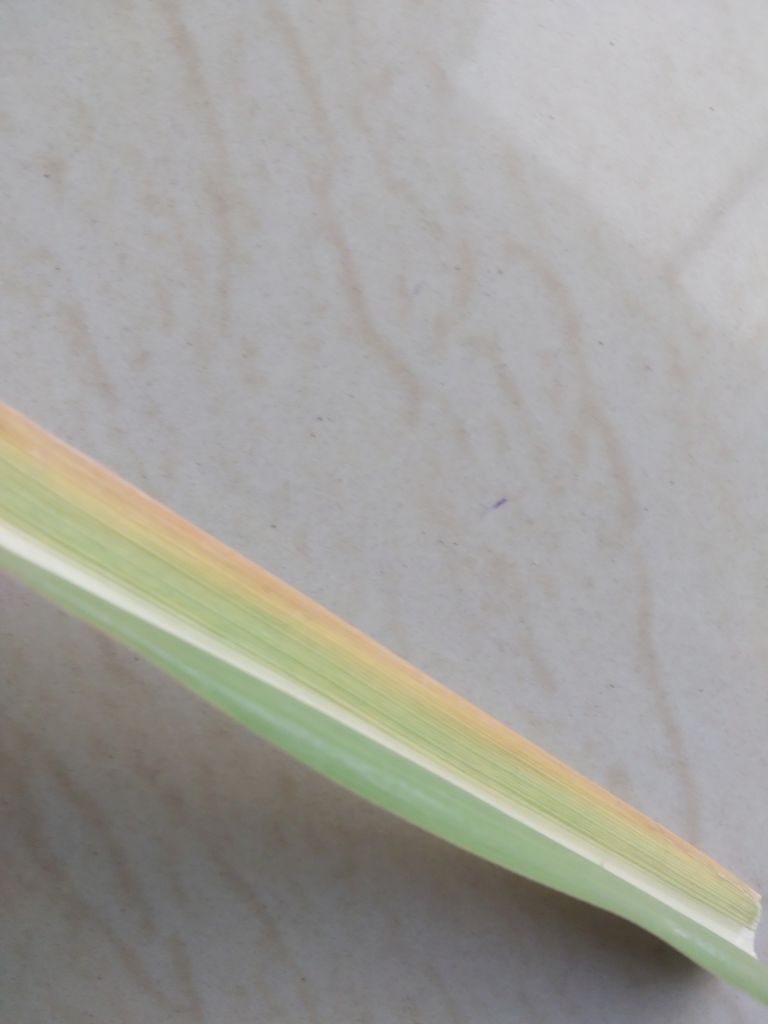
Label: Yellow Leaf